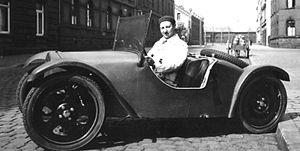
Josef Ganz, né le 1ᵉʳ juillet 1898 à Budapest en Autriche-Hongrie et mort le 26 juillet 1967 à St Kilda en Australie, est un journaliste, ingénieur et concepteur d'automobiles allemand d'origine hongroise.